Sixty Cents an Hour

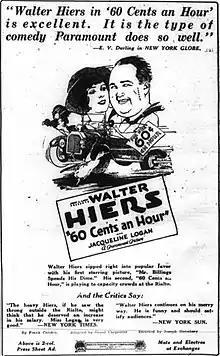
Advertisement

Sixty Cents an Hour is a 1923 American silent comedy film directed by Joseph Henabery and written by Grant Carpenter and Frank Condon. Starring Walter Hiers, Jacqueline Logan, Ricardo Cortez, Charles Stanton Ogle, Lucille Ward, and Robert Dudley, it was released on May 13, 1923, by Paramount Pictures.